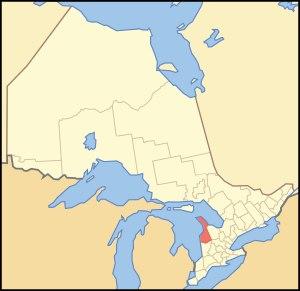
Le comté de Bruce est un comté situé dans le Sud-ouest de la province canadienne de l'Ontario et qui inclut la péninsule Bruce. Le centre administratif est à Walkerton.